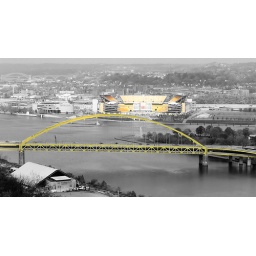
Pittsburgh is home for the Steelers. It sees everything in plain black and gold.